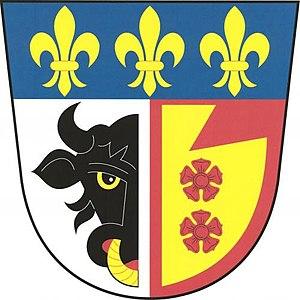
Ostrov est une commune du district d'Ústí nad Orlicí, dans la région de Pardubice, en Tchéquie. Sa population s'élevait à 684 habitants en 2017.